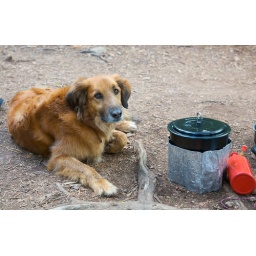
As usual, dog in kitchen